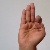
The image shows a hand gesture representing the letter 'F' in Indian Sign Language.